Ernie Allen

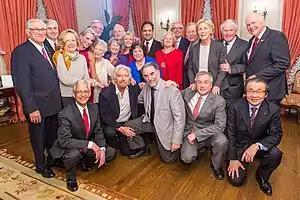
Allen with the board of directors of the International Centre for Missing & Exploited Children

He is a graduate of the University of Louisville where he became a member of Phi Kappa Tau fraternity. Allen received his Juris Doctor from the University of Louisville in 1972 and passed the Kentucky bar exam that same year.